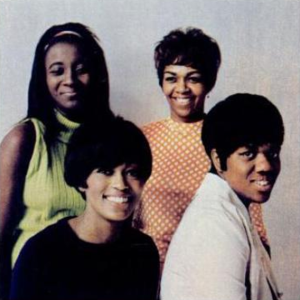
The Sweet Inspirations est un groupe féminin de rhythm and blues américain.